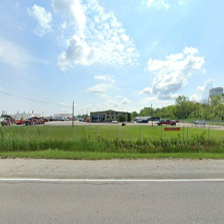
Label: streetView